Possum Bourne

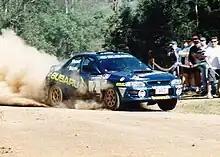
Peter "Possum" Bourne (Rally Queensland 1998)

He was a three-time winner of the Asia-Pacific Rally Championship and the Australian Rally Championship seven times consecutively, amongst many other titles. In 1993 he became the first New Zealand resident to have a works contract in a FISA rally championship, when he drove a Subaru Legacy for Prodrive.